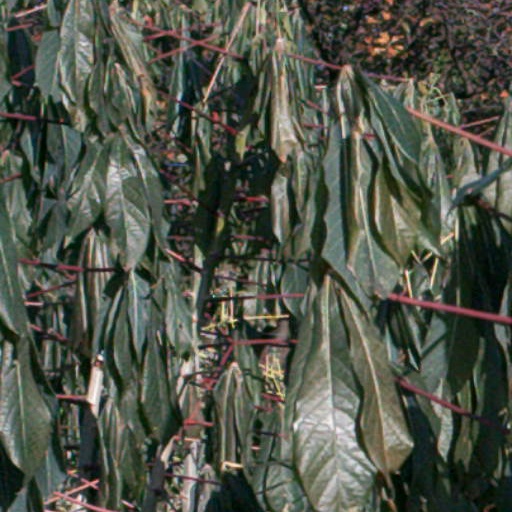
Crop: cassava